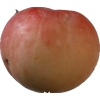
Label: Apple 10